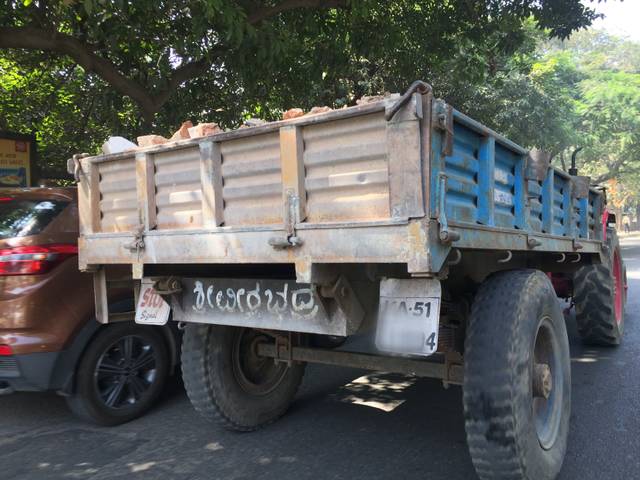
Region: India
Coordinates: 12.959, 77.651